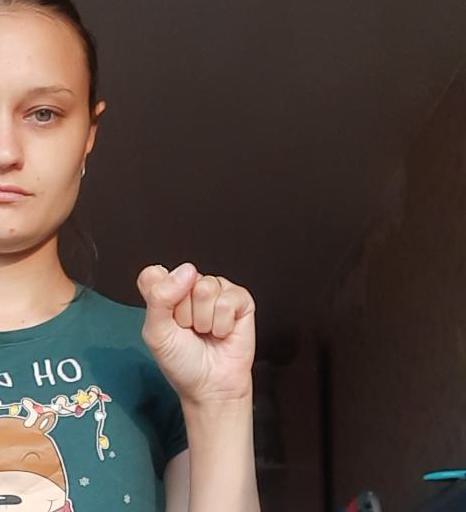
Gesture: fist